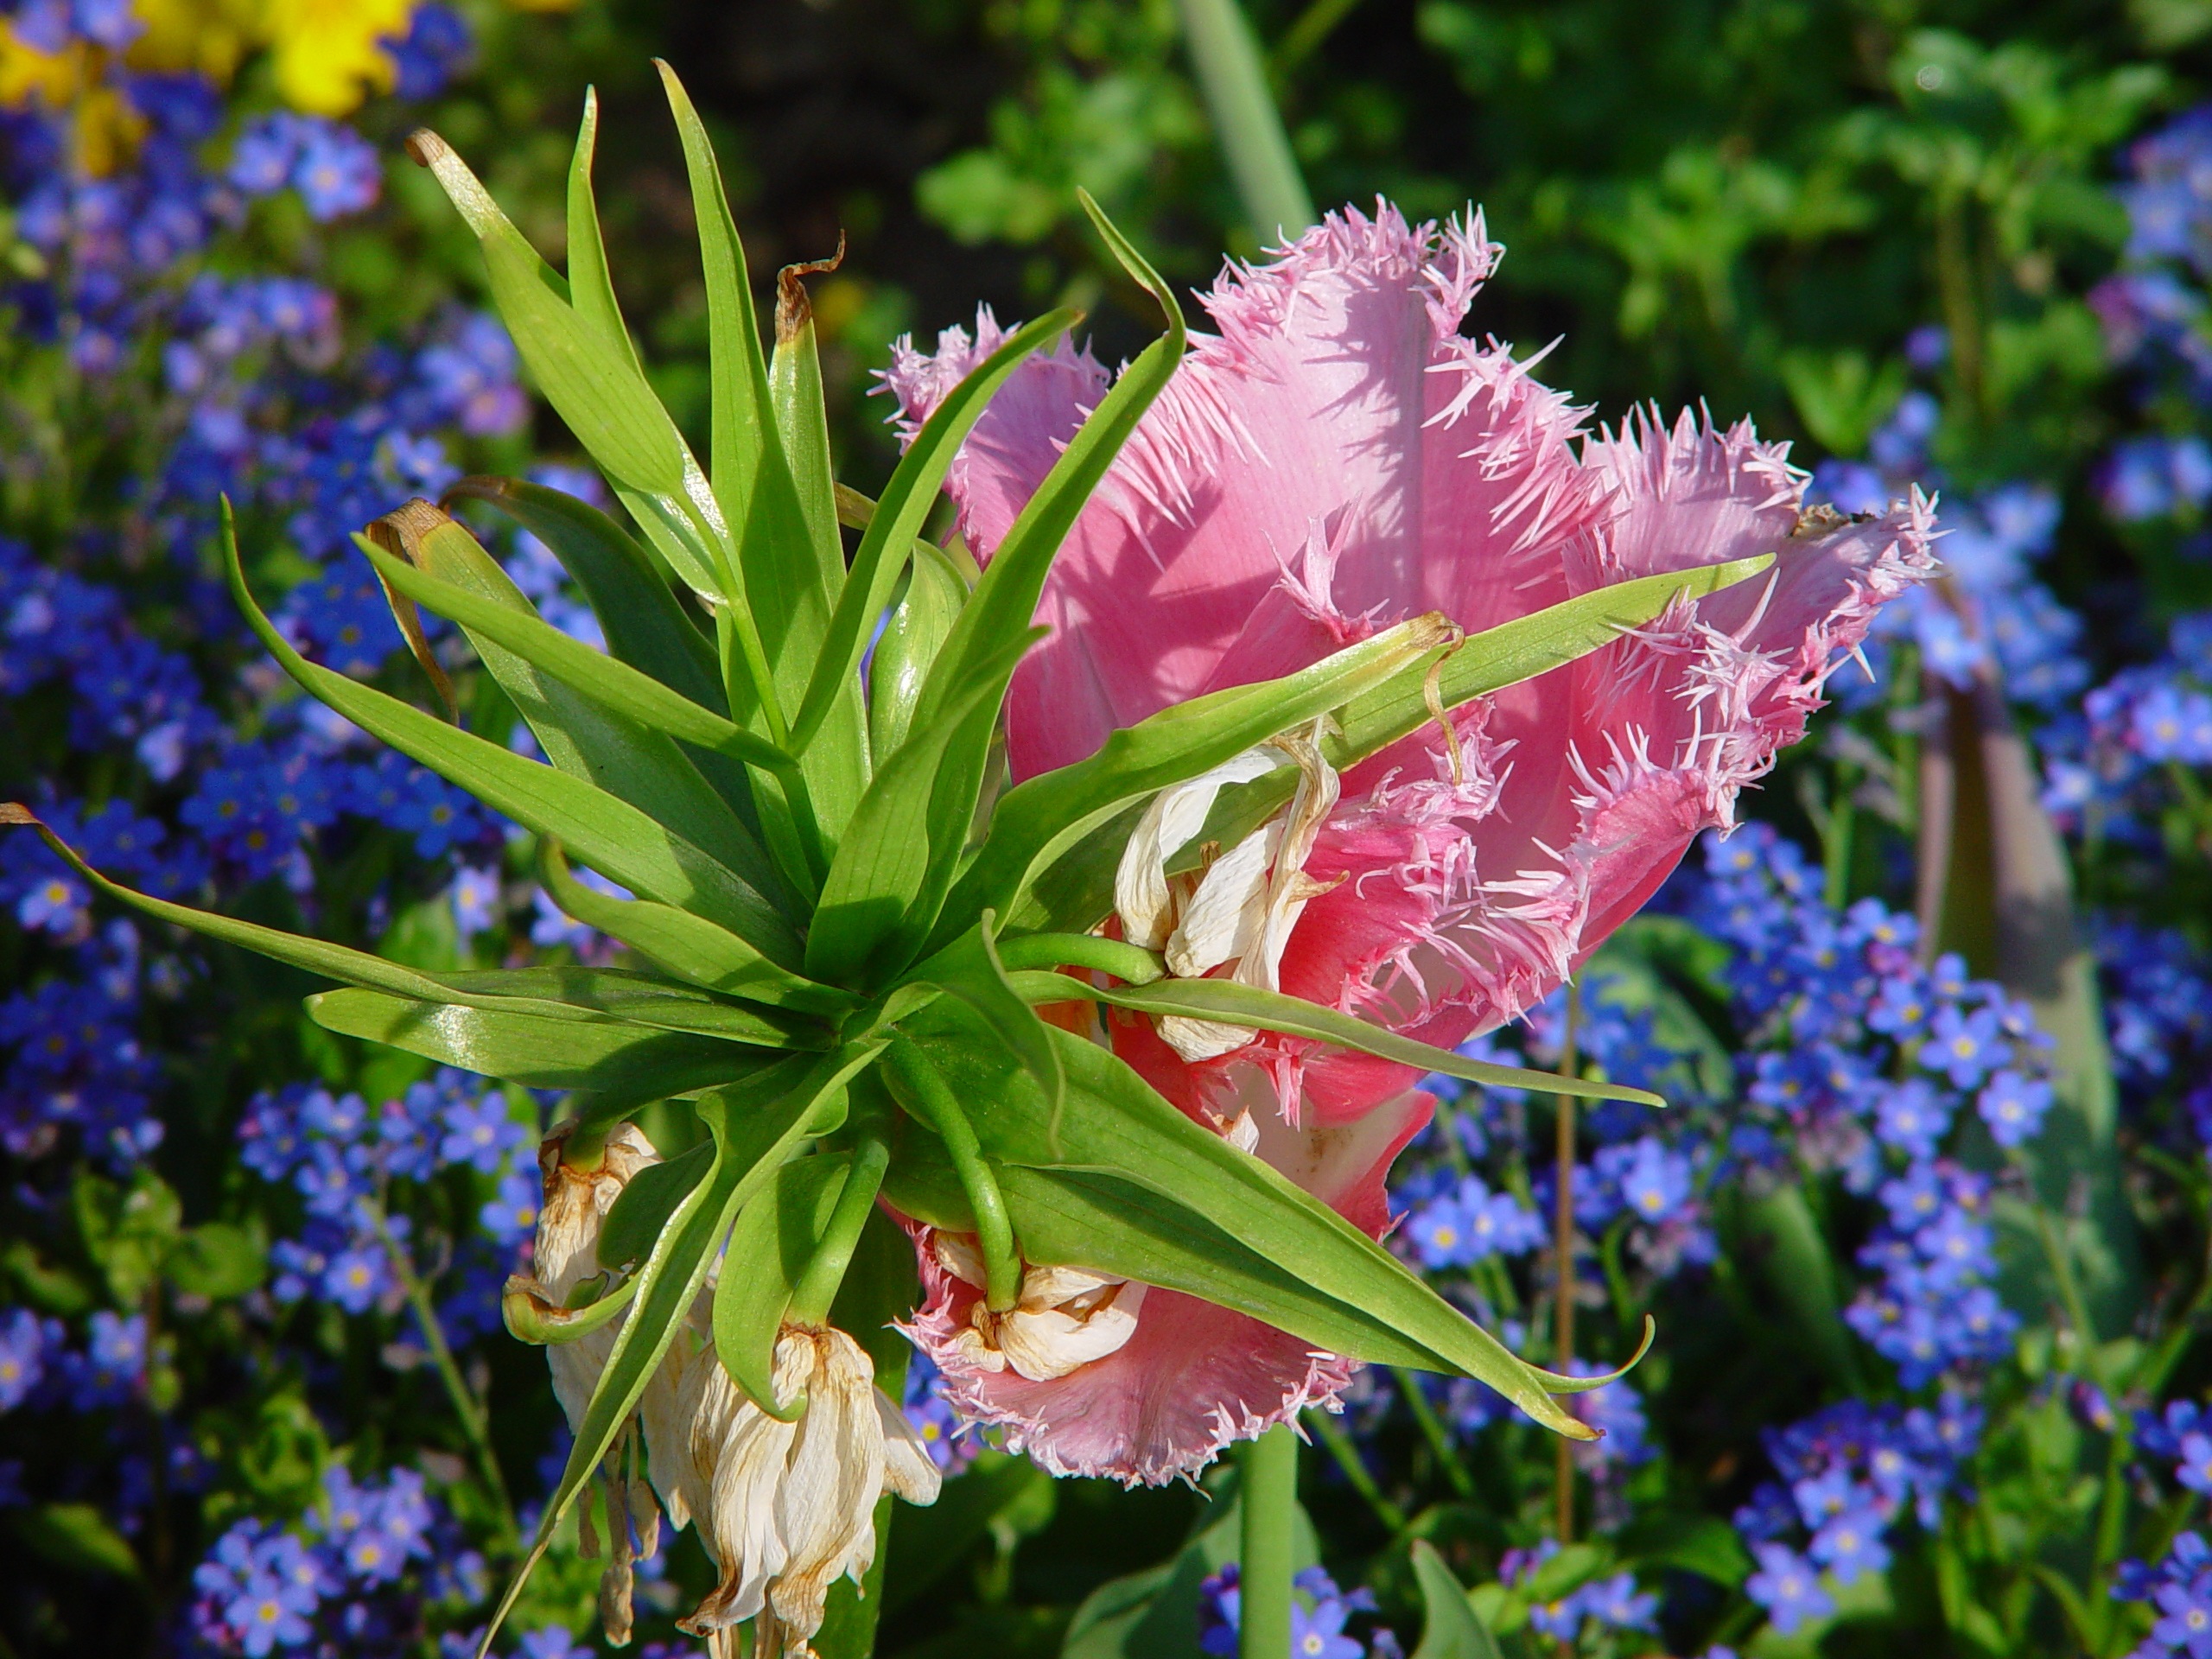
nature, blossom, plant, meadow, flower, spring, herb, park, botany, garden, flora, wildflower, flowers, shrub, daylily, macro photography, flowering plant, land plant